Dilip Jajodia

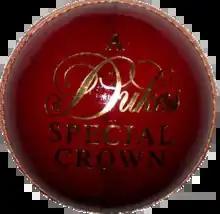
A Dukes cricket ball

In England, Jajodia worked as a Chartered Insurance Practitioner and a pension fund manager. Jajodia started working in cricket ball manufacturing in 1983. In 1987, Jajodia bought British Cricket Balls Ltd, the company that manufactures the Dukes cricket ball, from Gray-Nicolls. Jajodia moved the manufacturing of Dukes cricket balls from Tunbridge Wells to Walthamstow. Jajodia specifically chooses by hand the cricket balls to send to cricket venues for matches. Dukes balls are used in matches in England and the West Indies.